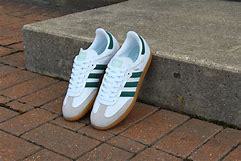
Brand: Adidas
Model: Samba OG